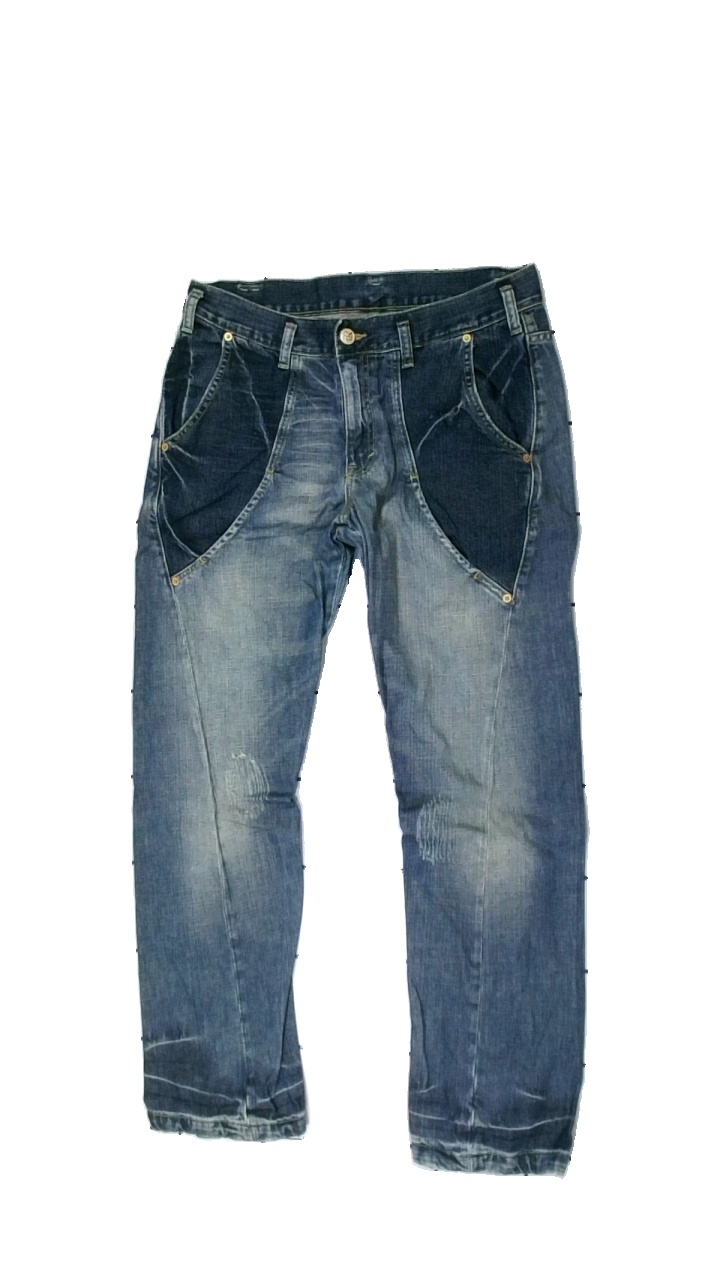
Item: Jeans (Men)
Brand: H&m
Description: blå jeans
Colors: Blue
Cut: Regular
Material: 100% cotton
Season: All
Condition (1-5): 5
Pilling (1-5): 5
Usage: Reuse
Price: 100-150